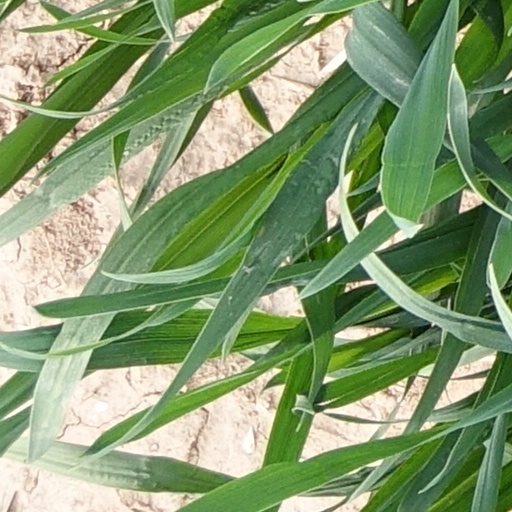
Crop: wheat